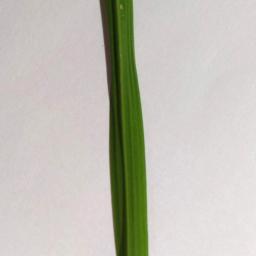
Label: Rice___Healthy